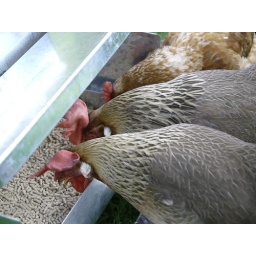
Three chickens enjoying some chicken pellets in the Grandpa's Feeder